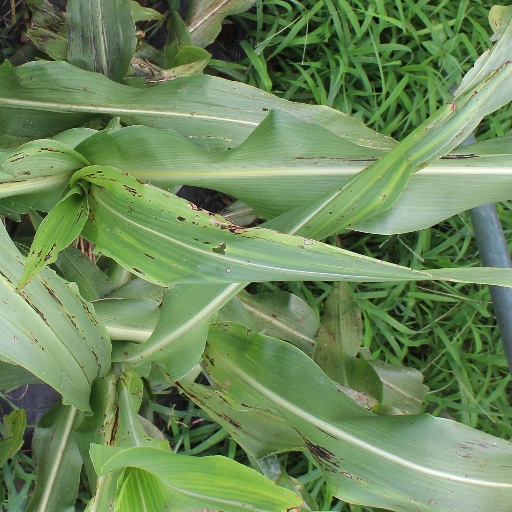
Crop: sorghum